Friederike Brion

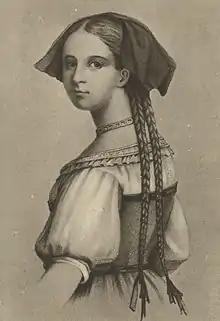
Friederike Brion imagined in Alsatian attire

Friederike Elisabeth Brion (probably 19 April 1752 – 3 April 1813) was a parson's daughter who had a short but intense love affair with the young Johann Wolfgang Goethe.